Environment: real
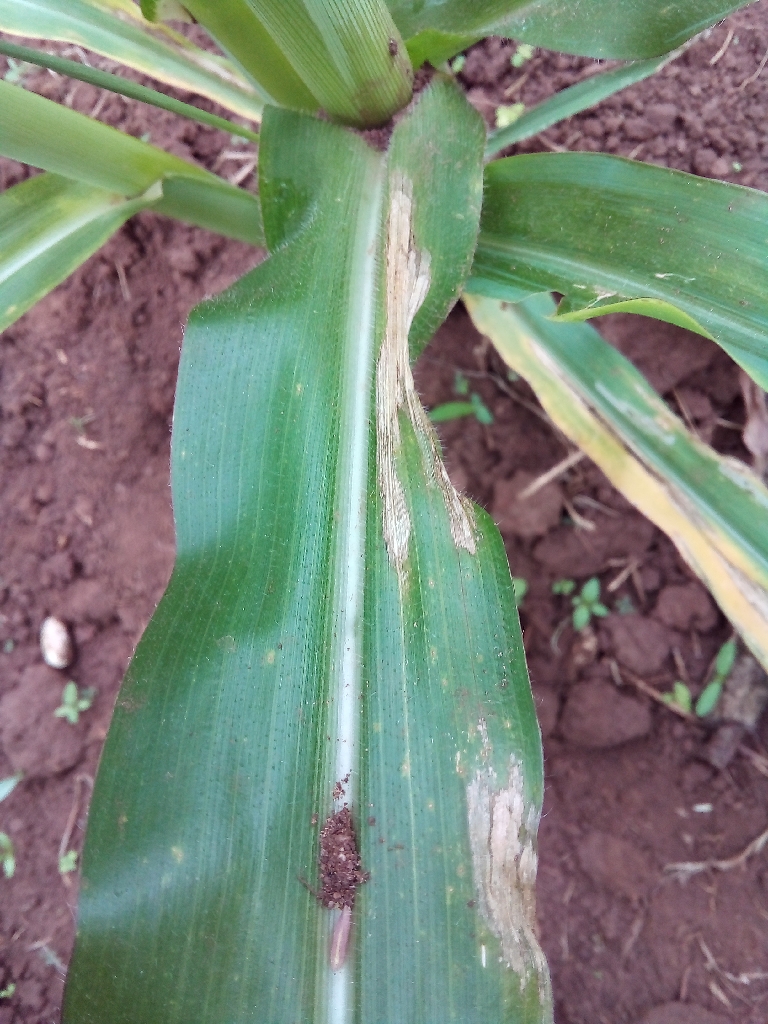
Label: northern_corn_leaf_blight